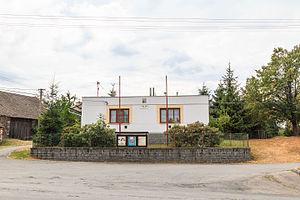
Leštinka est une commune du district de Chrudim, dans la région de Pardubice, en République tchèque. Sa population s'élevait à 154 habitants en 2017.